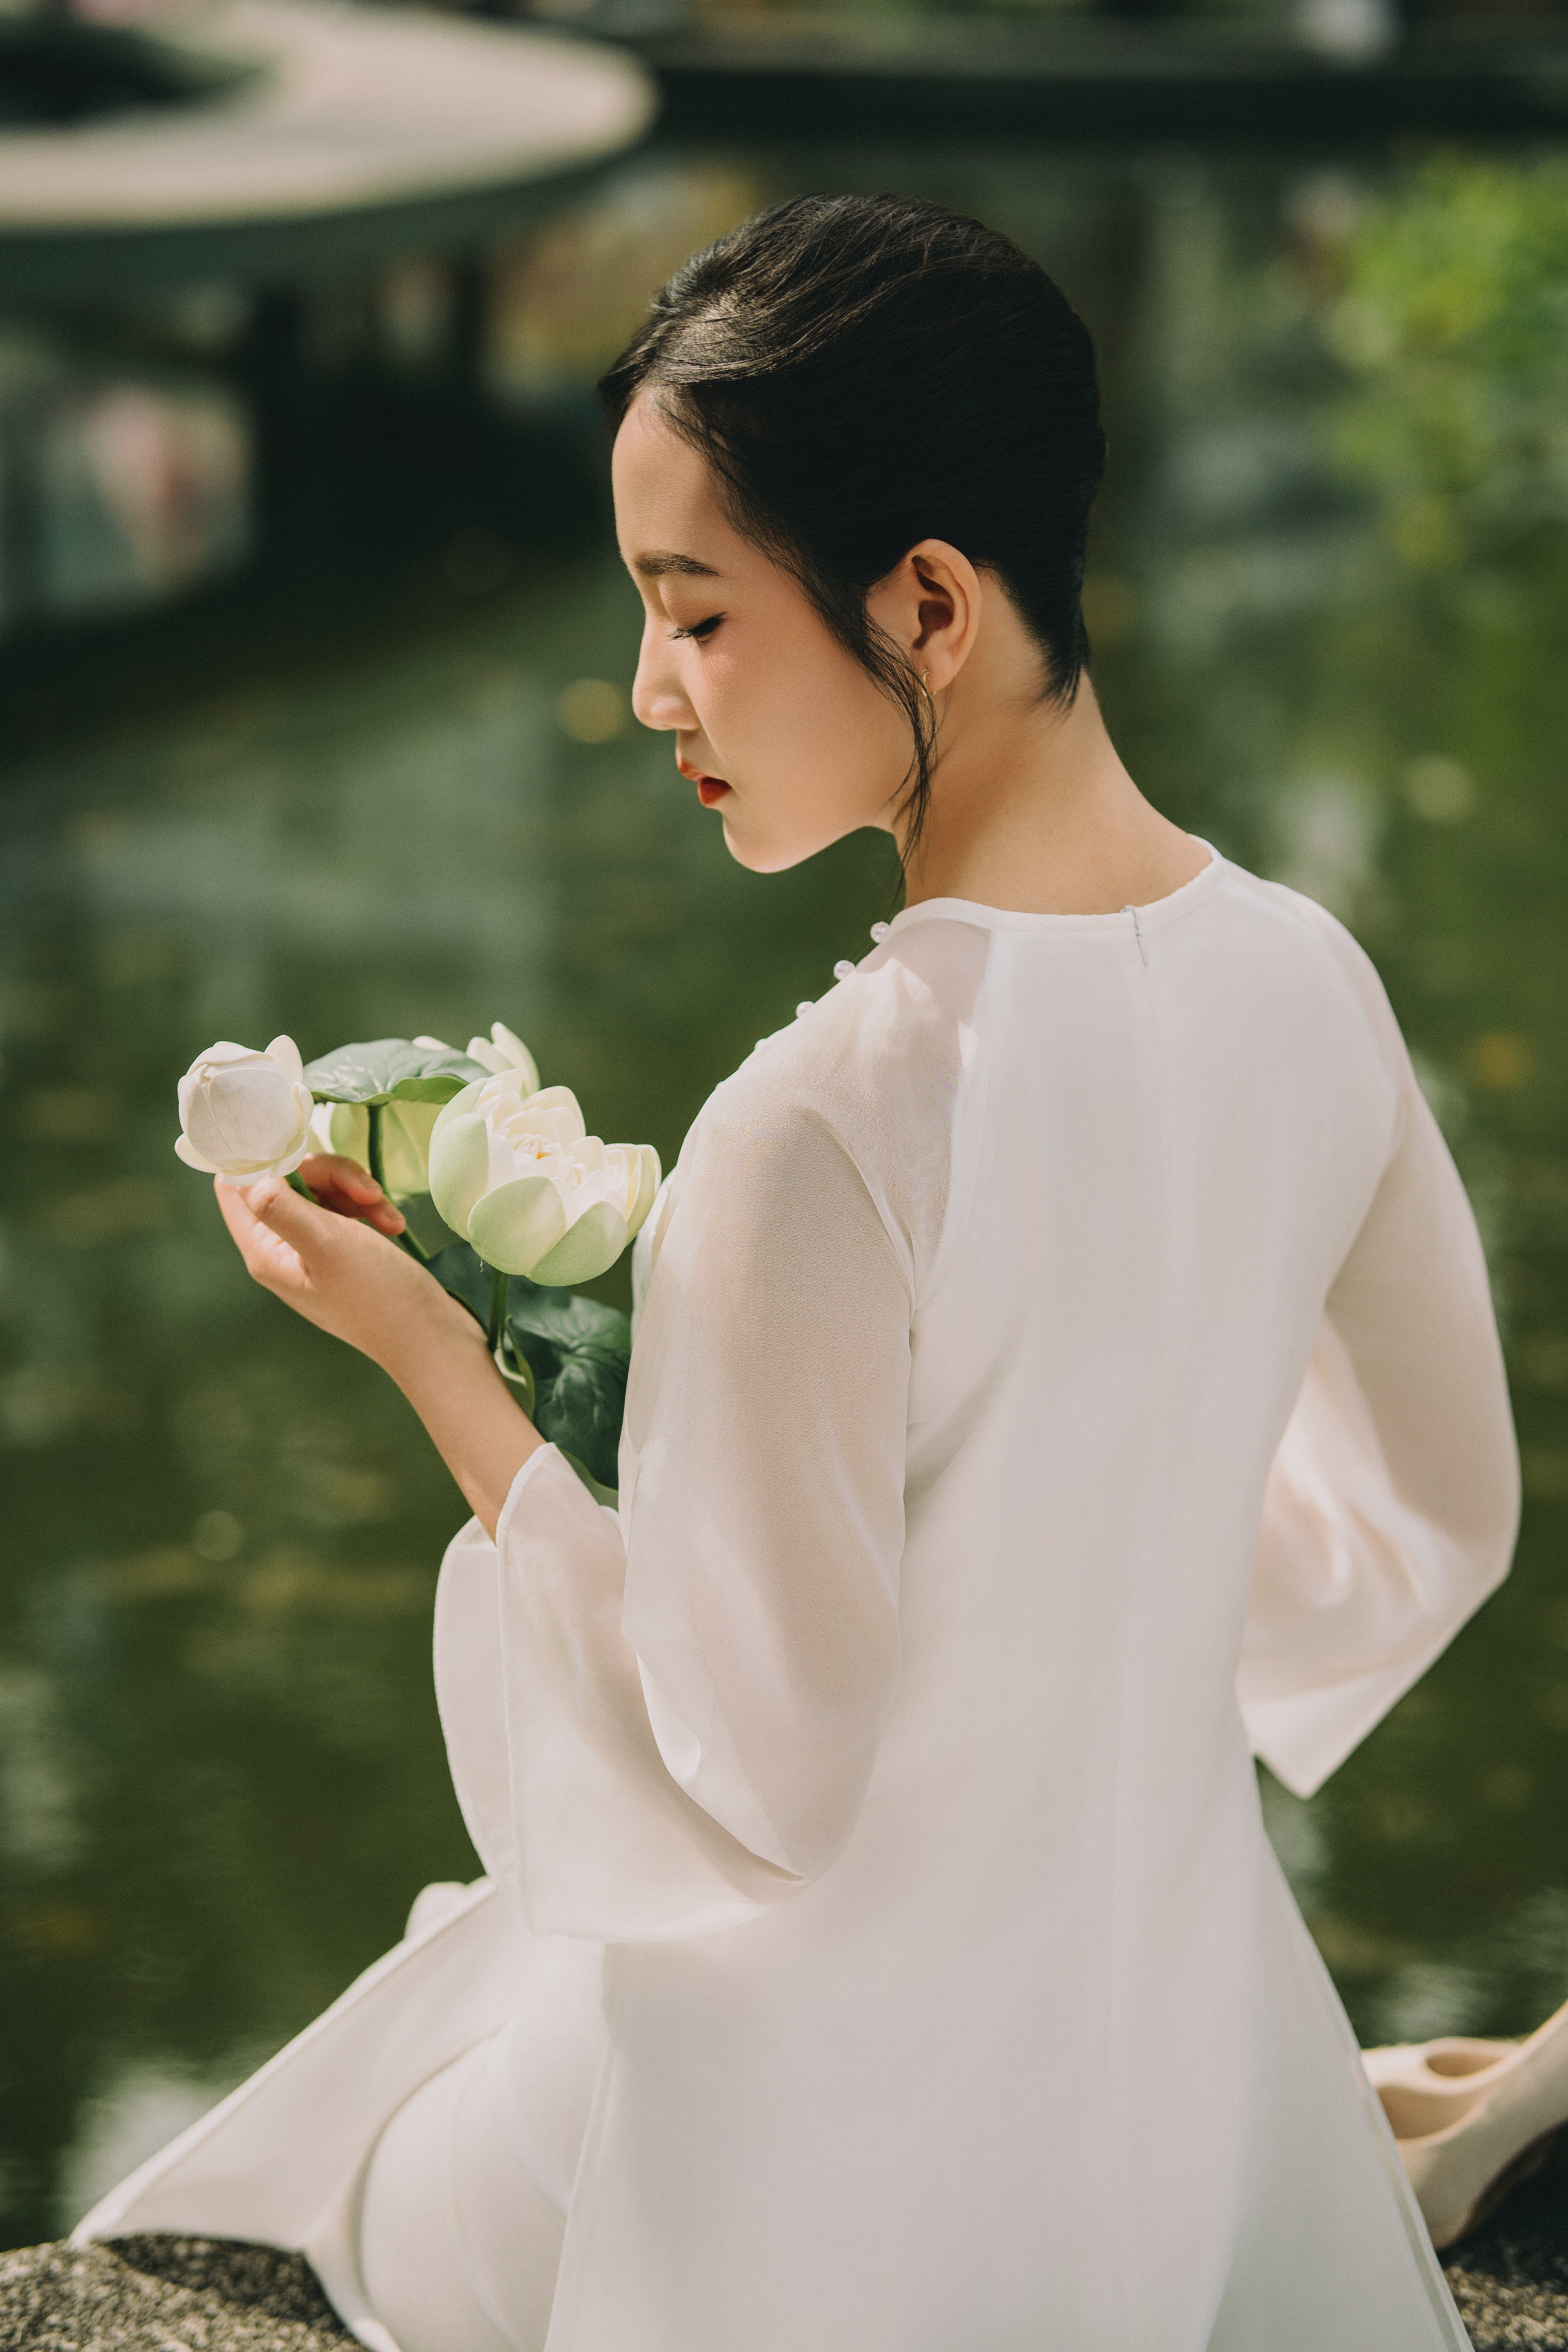
woman, joint, skin, lip, hand, hairstyle, shoulder, flower, facial expression, plant, white, neck, sleeve, flash photography, happy, waist, gesture, petal, People in nature, formal wear, long hair, grass, human leg, fashion design, trunk, brown hair, abdomen, sitting, gown, peach, fashion model, fur, fashion accessory, bridal accessory, top, toy, rose family, photo shoot, wedding ceremony supply, floral design, portrait photography, romance, model